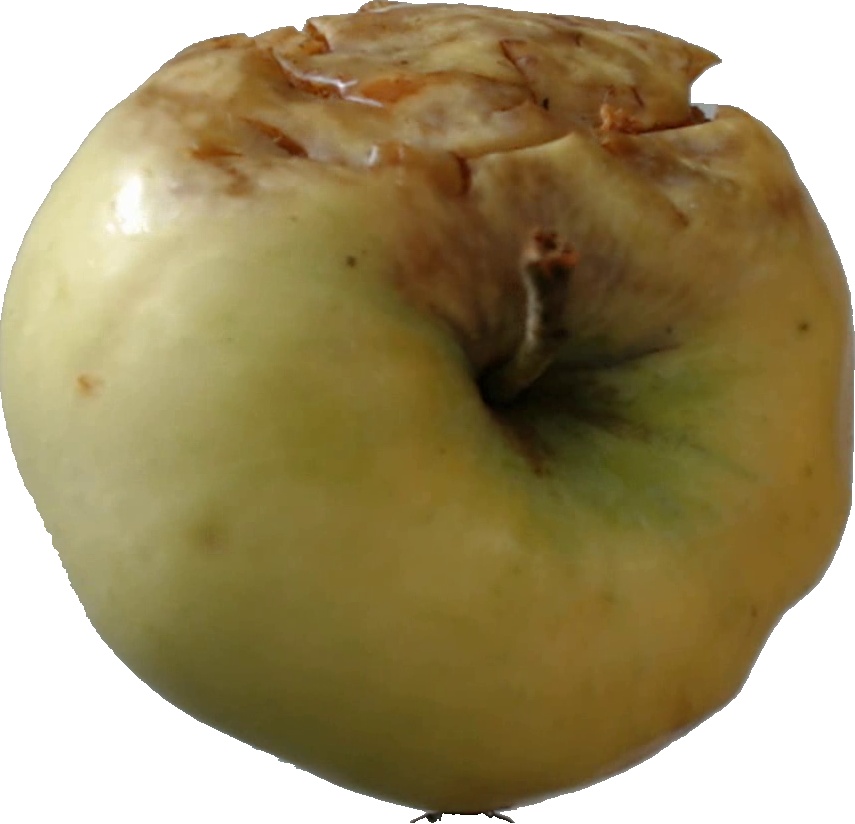
Label: apple_hit_1